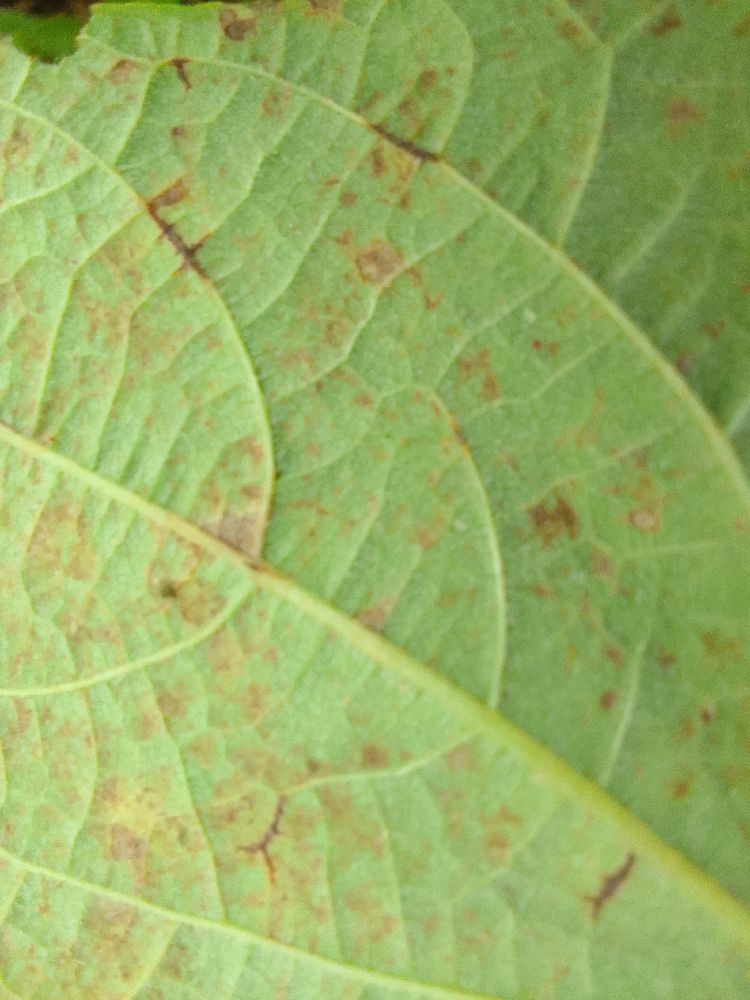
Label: anthracnose